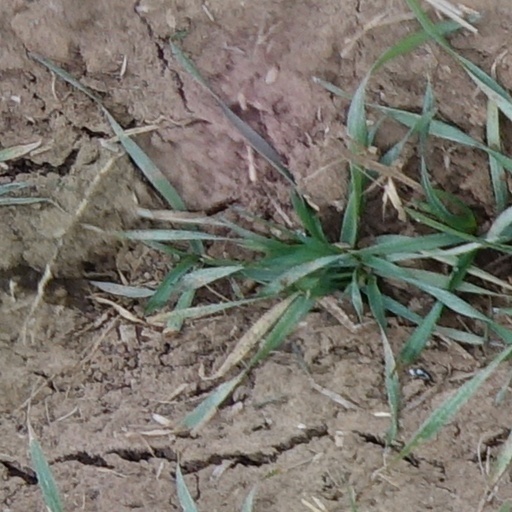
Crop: wheat